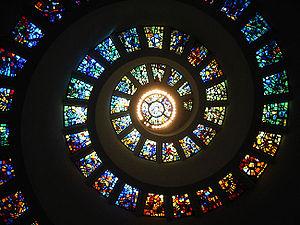
Le silence est une pratique spirituelle préconisée par la quasi-totalité des traditions religieuses pour faciliter une approche de la divinité ou pour atteindre des niveaux élevés de pureté spirituelle. Au sein du christianisme, la pratique du silence est courante au sein des communautés monastiques depuis des siècles et peut aussi concerner des laïcs. Le silence monastique est une pratique plus développée dans l’orthodoxie et le catholicisme que dans le protestantisme mais elle n’en est toutefois pas complétement absente. Au sein du bouddhisme et de l’hindouisme, le silence joue également un rôle important.